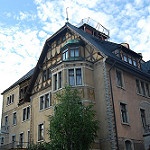
Scene: Outdoor